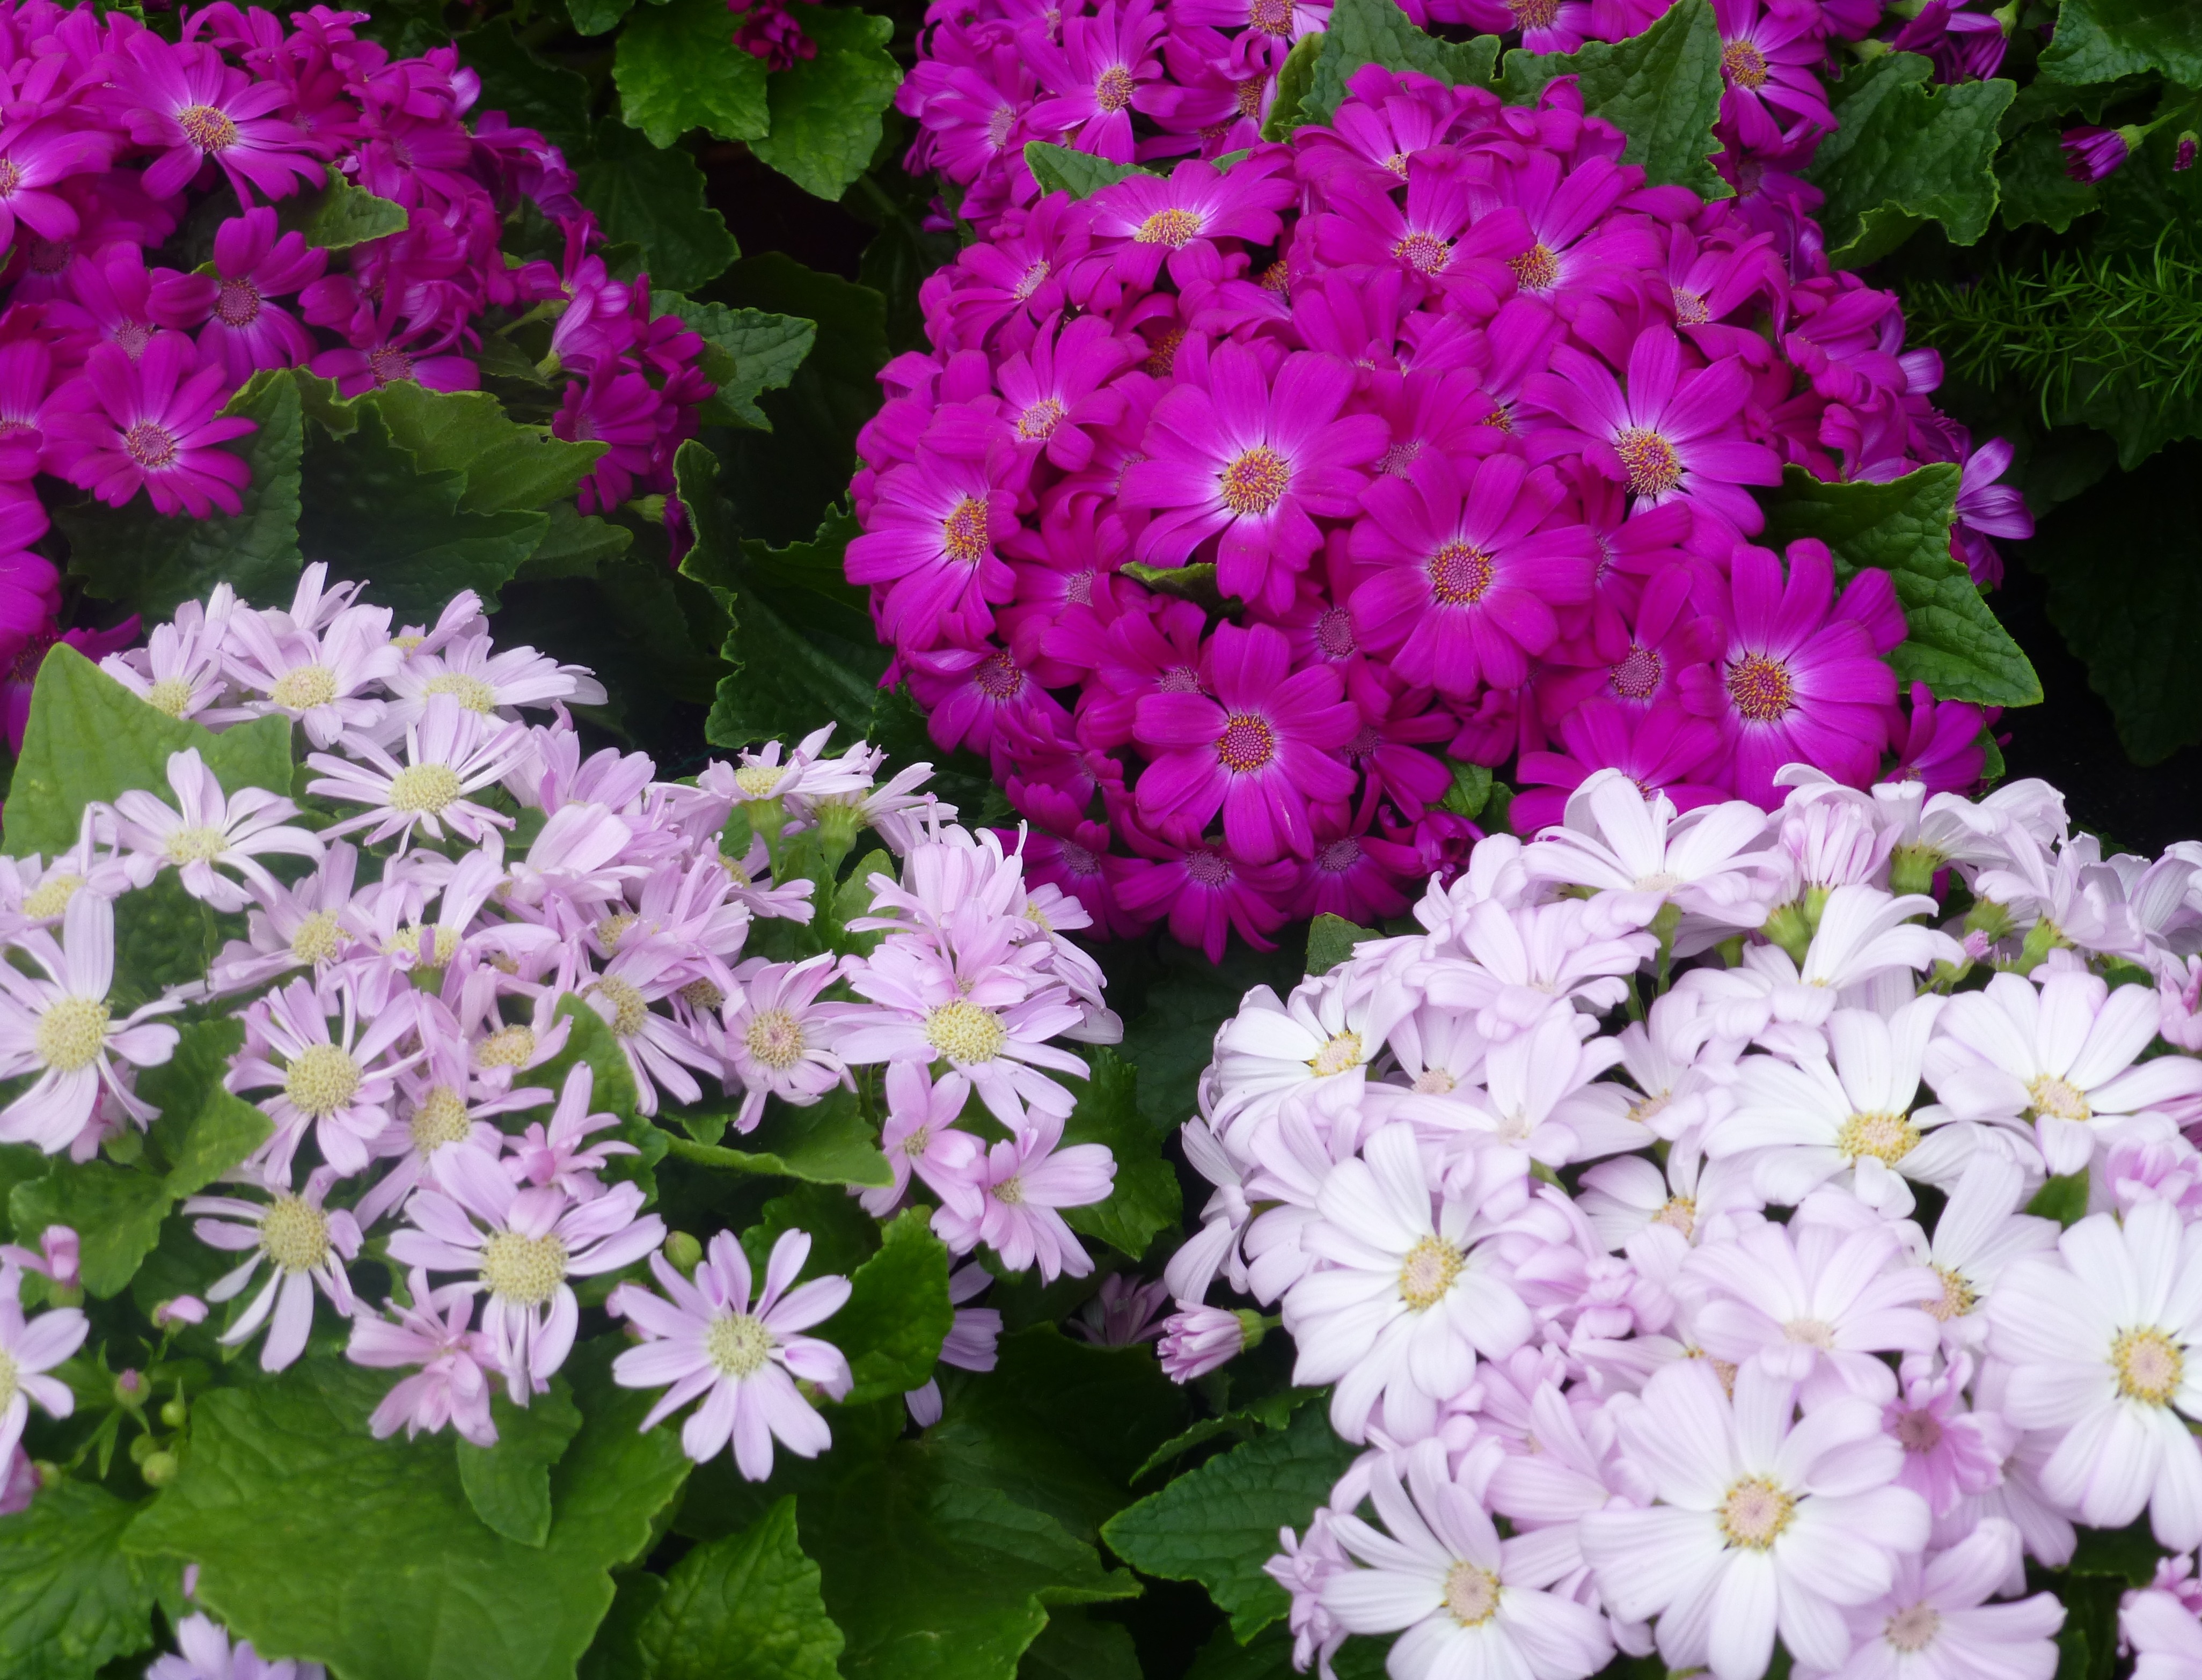
nature, plant, flower, petal, colorful, flora, flowers, gerbera, primula, flowering plant, daisy family, verbena, annual plant, land plant